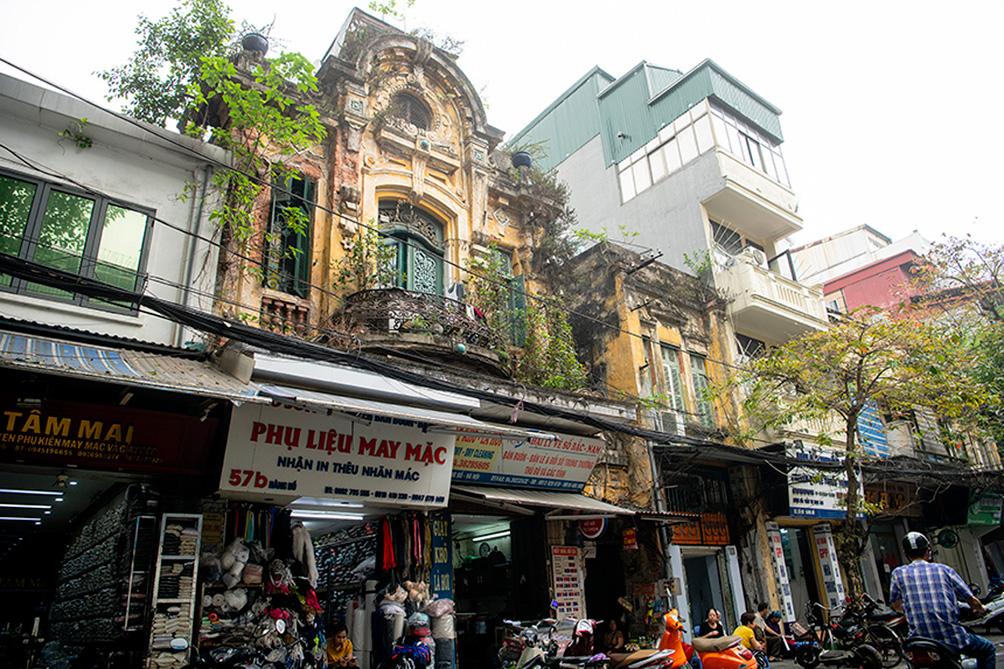
phía trước các cửa hàng có sự xuất hiện của một vài người và một vài chiếc xe máy